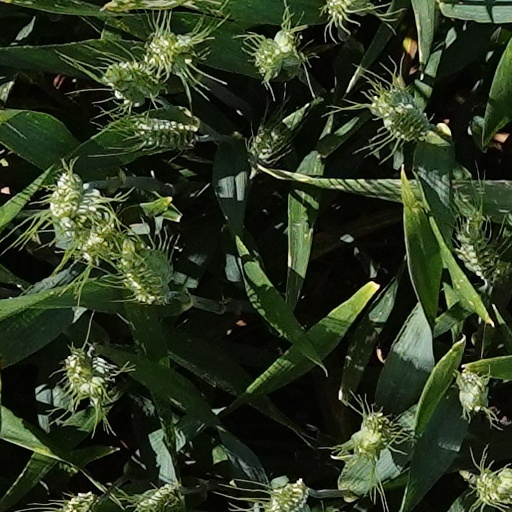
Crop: wheat